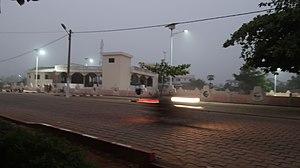
Nonvitcha est la rencontre culturelle des peuples Xwla et Xwéda des régions côtières du Sud du Bénin, pour célébrer l'unité et la fraternité.